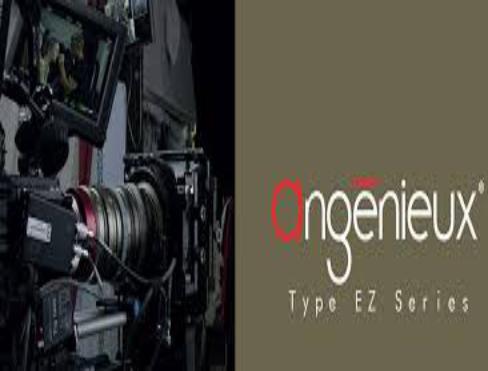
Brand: Angenieux
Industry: Electronic